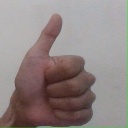
अक्षर: थ